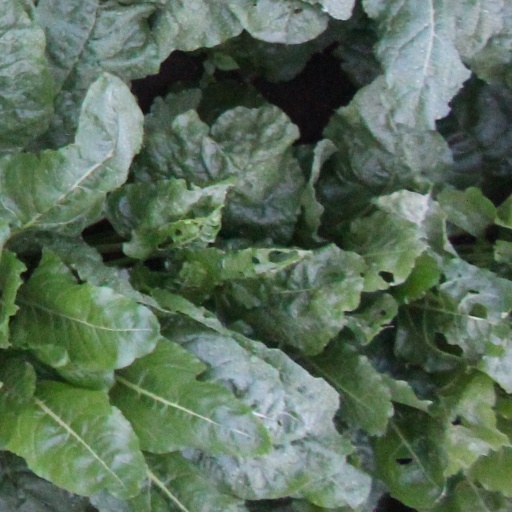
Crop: sugar beet